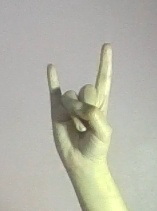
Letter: la